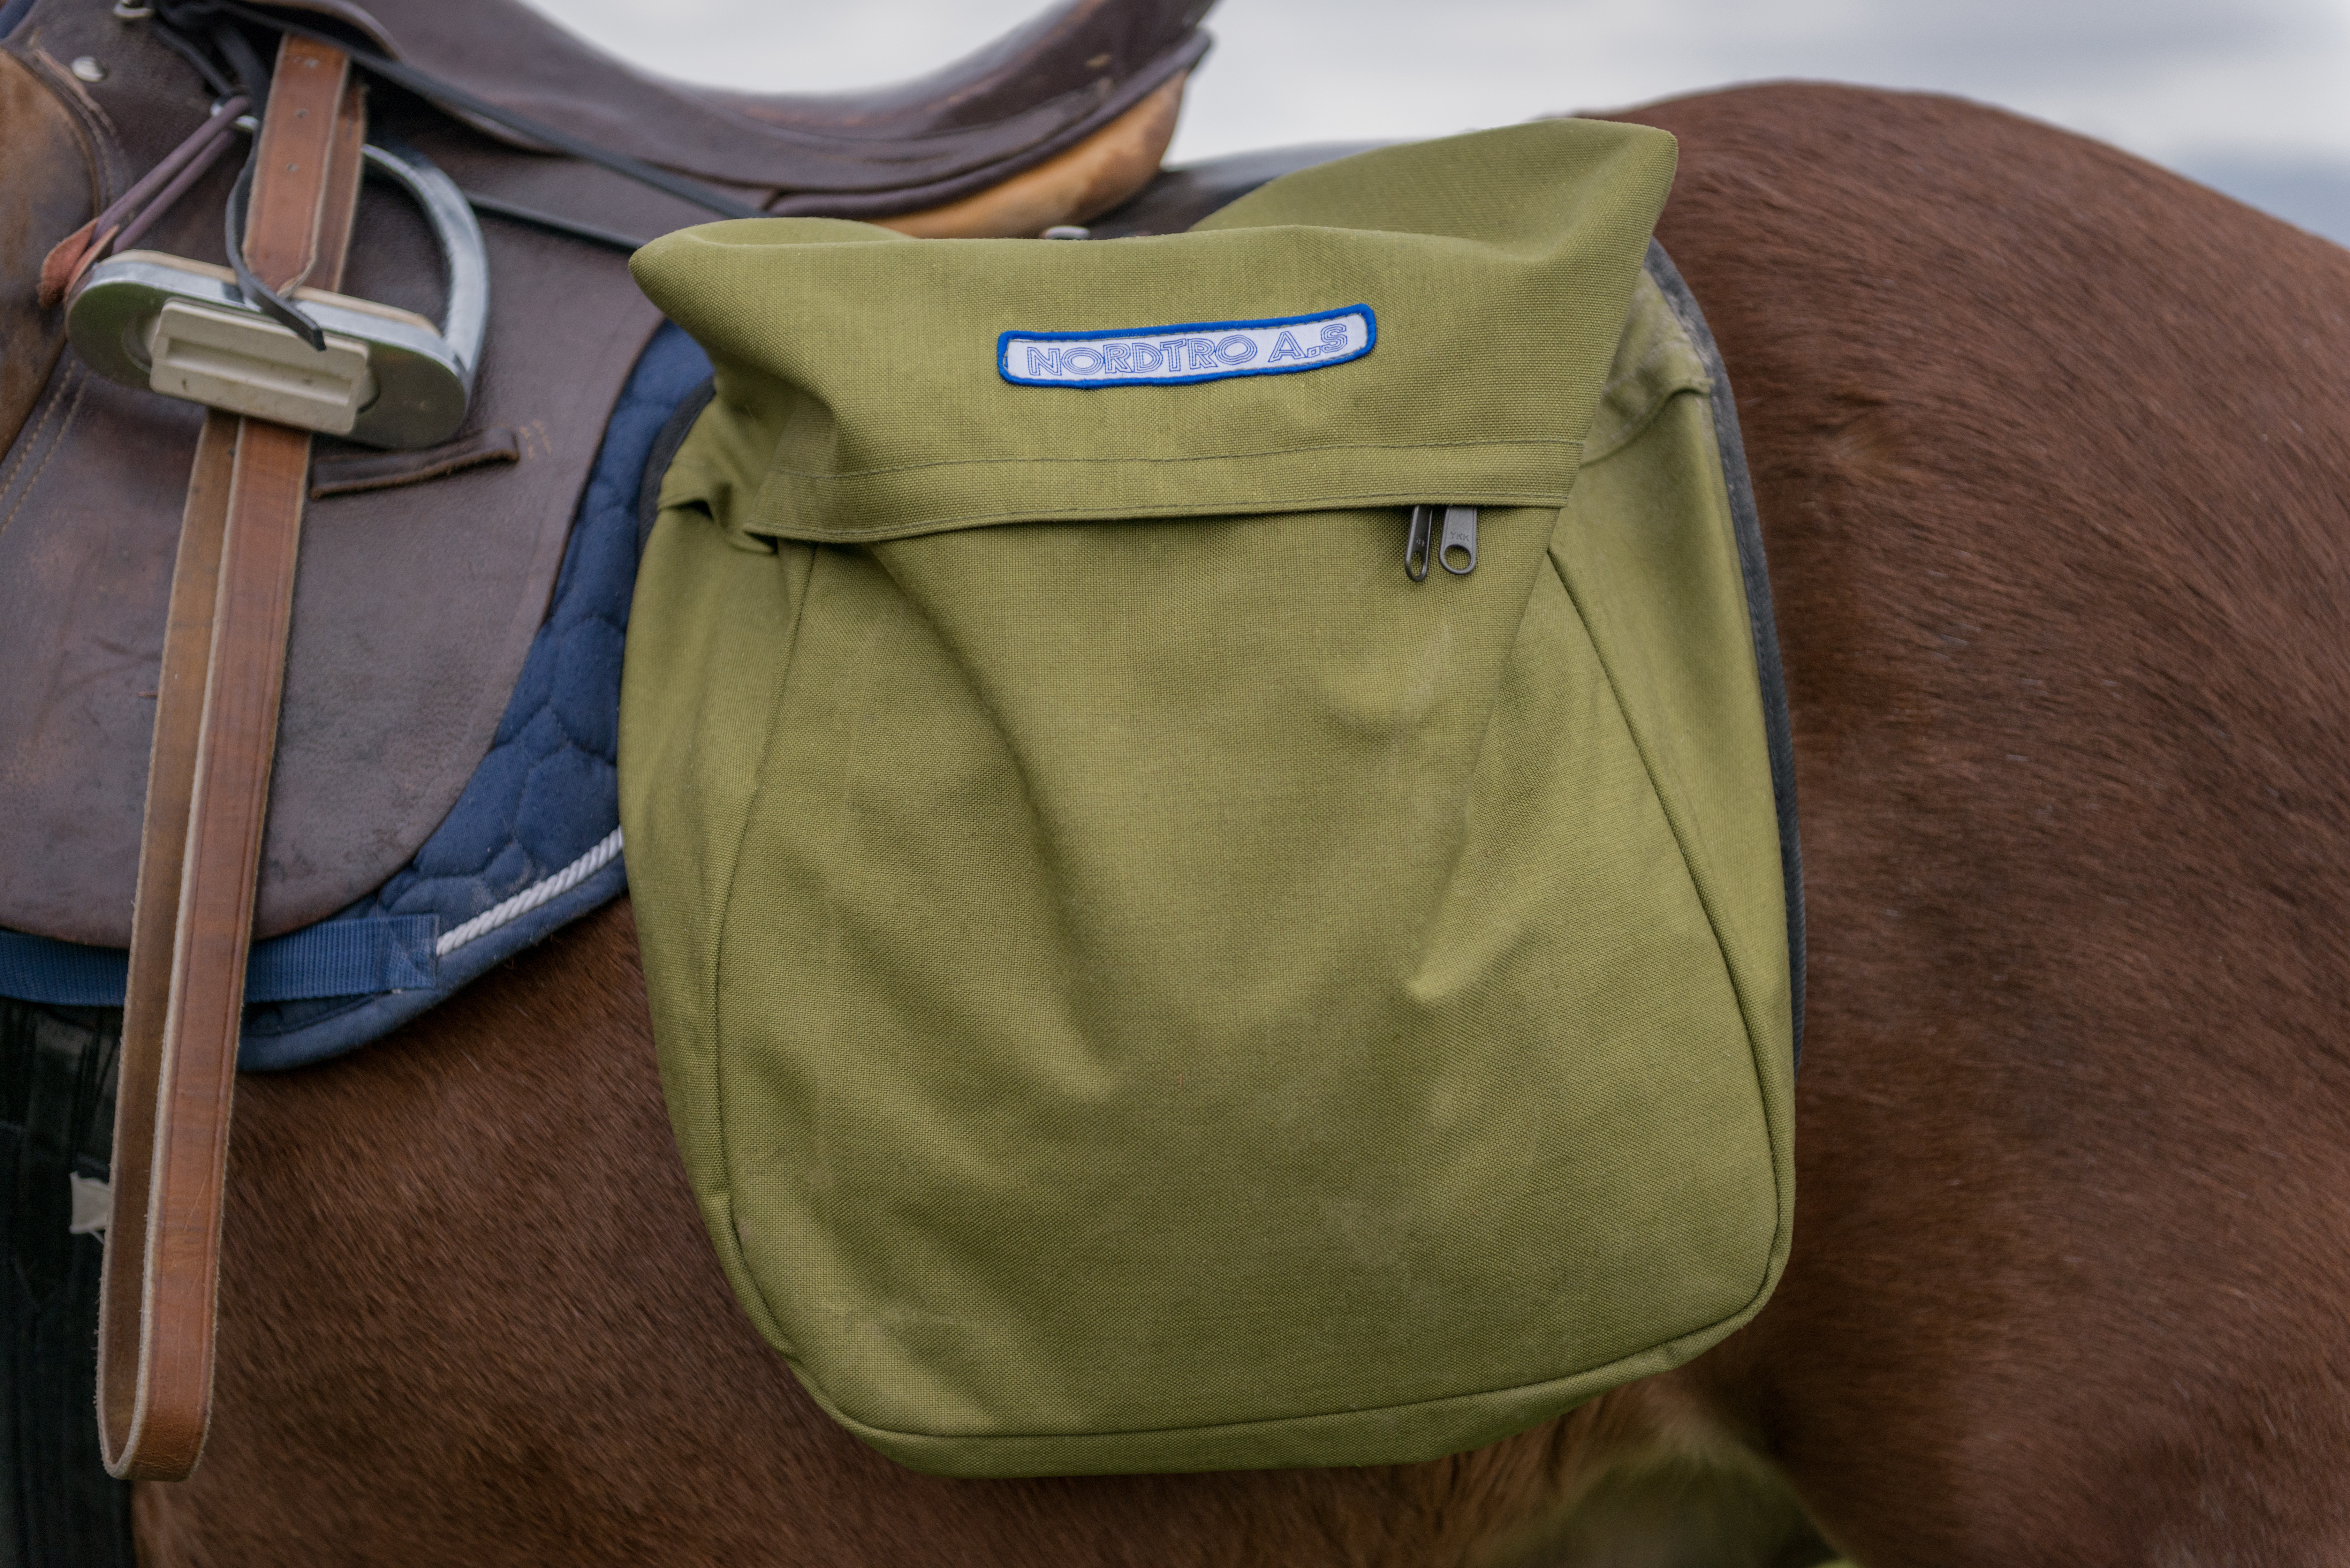
leather, travel, green, horse, bag, clothing, outerwear, handbag, animals, pocket, sal, saddlebag, horse tack, norskprodusert